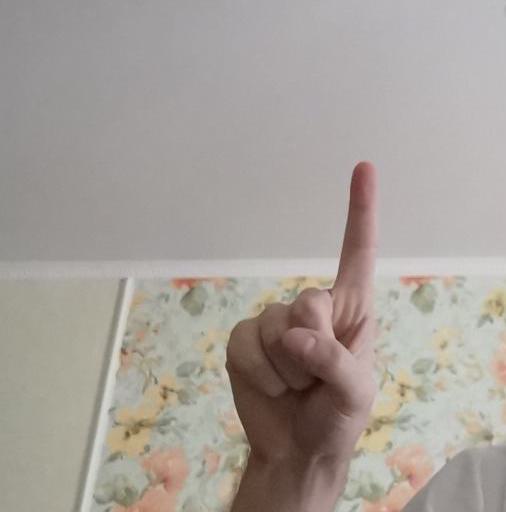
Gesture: one